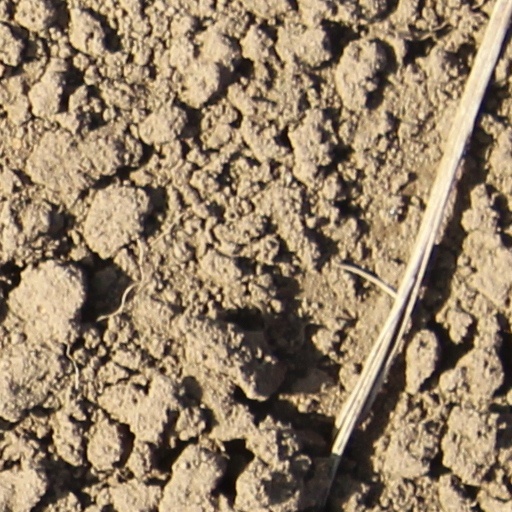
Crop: wheat